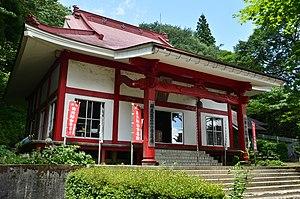
Le Bandō Sanjūsankasho désigne une succession des trente-trois temples bouddhistes dans l'est du Japon dédiés à la déesse Kannon. Bandō est l'ancien nom de ce qui est à présent la région de Kantō, nom utilisé en la circonstance parce que les temples sont tous situés dans les préfectures de Kanagawa, Saitama, Tokyo, Gunma, Ibaraki, Tochigi et Chiba. Comme c'est le cas avec tous ces circuits, chaque site a un rang et les pèlerins croient que la visite de tous les temples dans un ordre déterminé est un acte de grand mérite religieux.